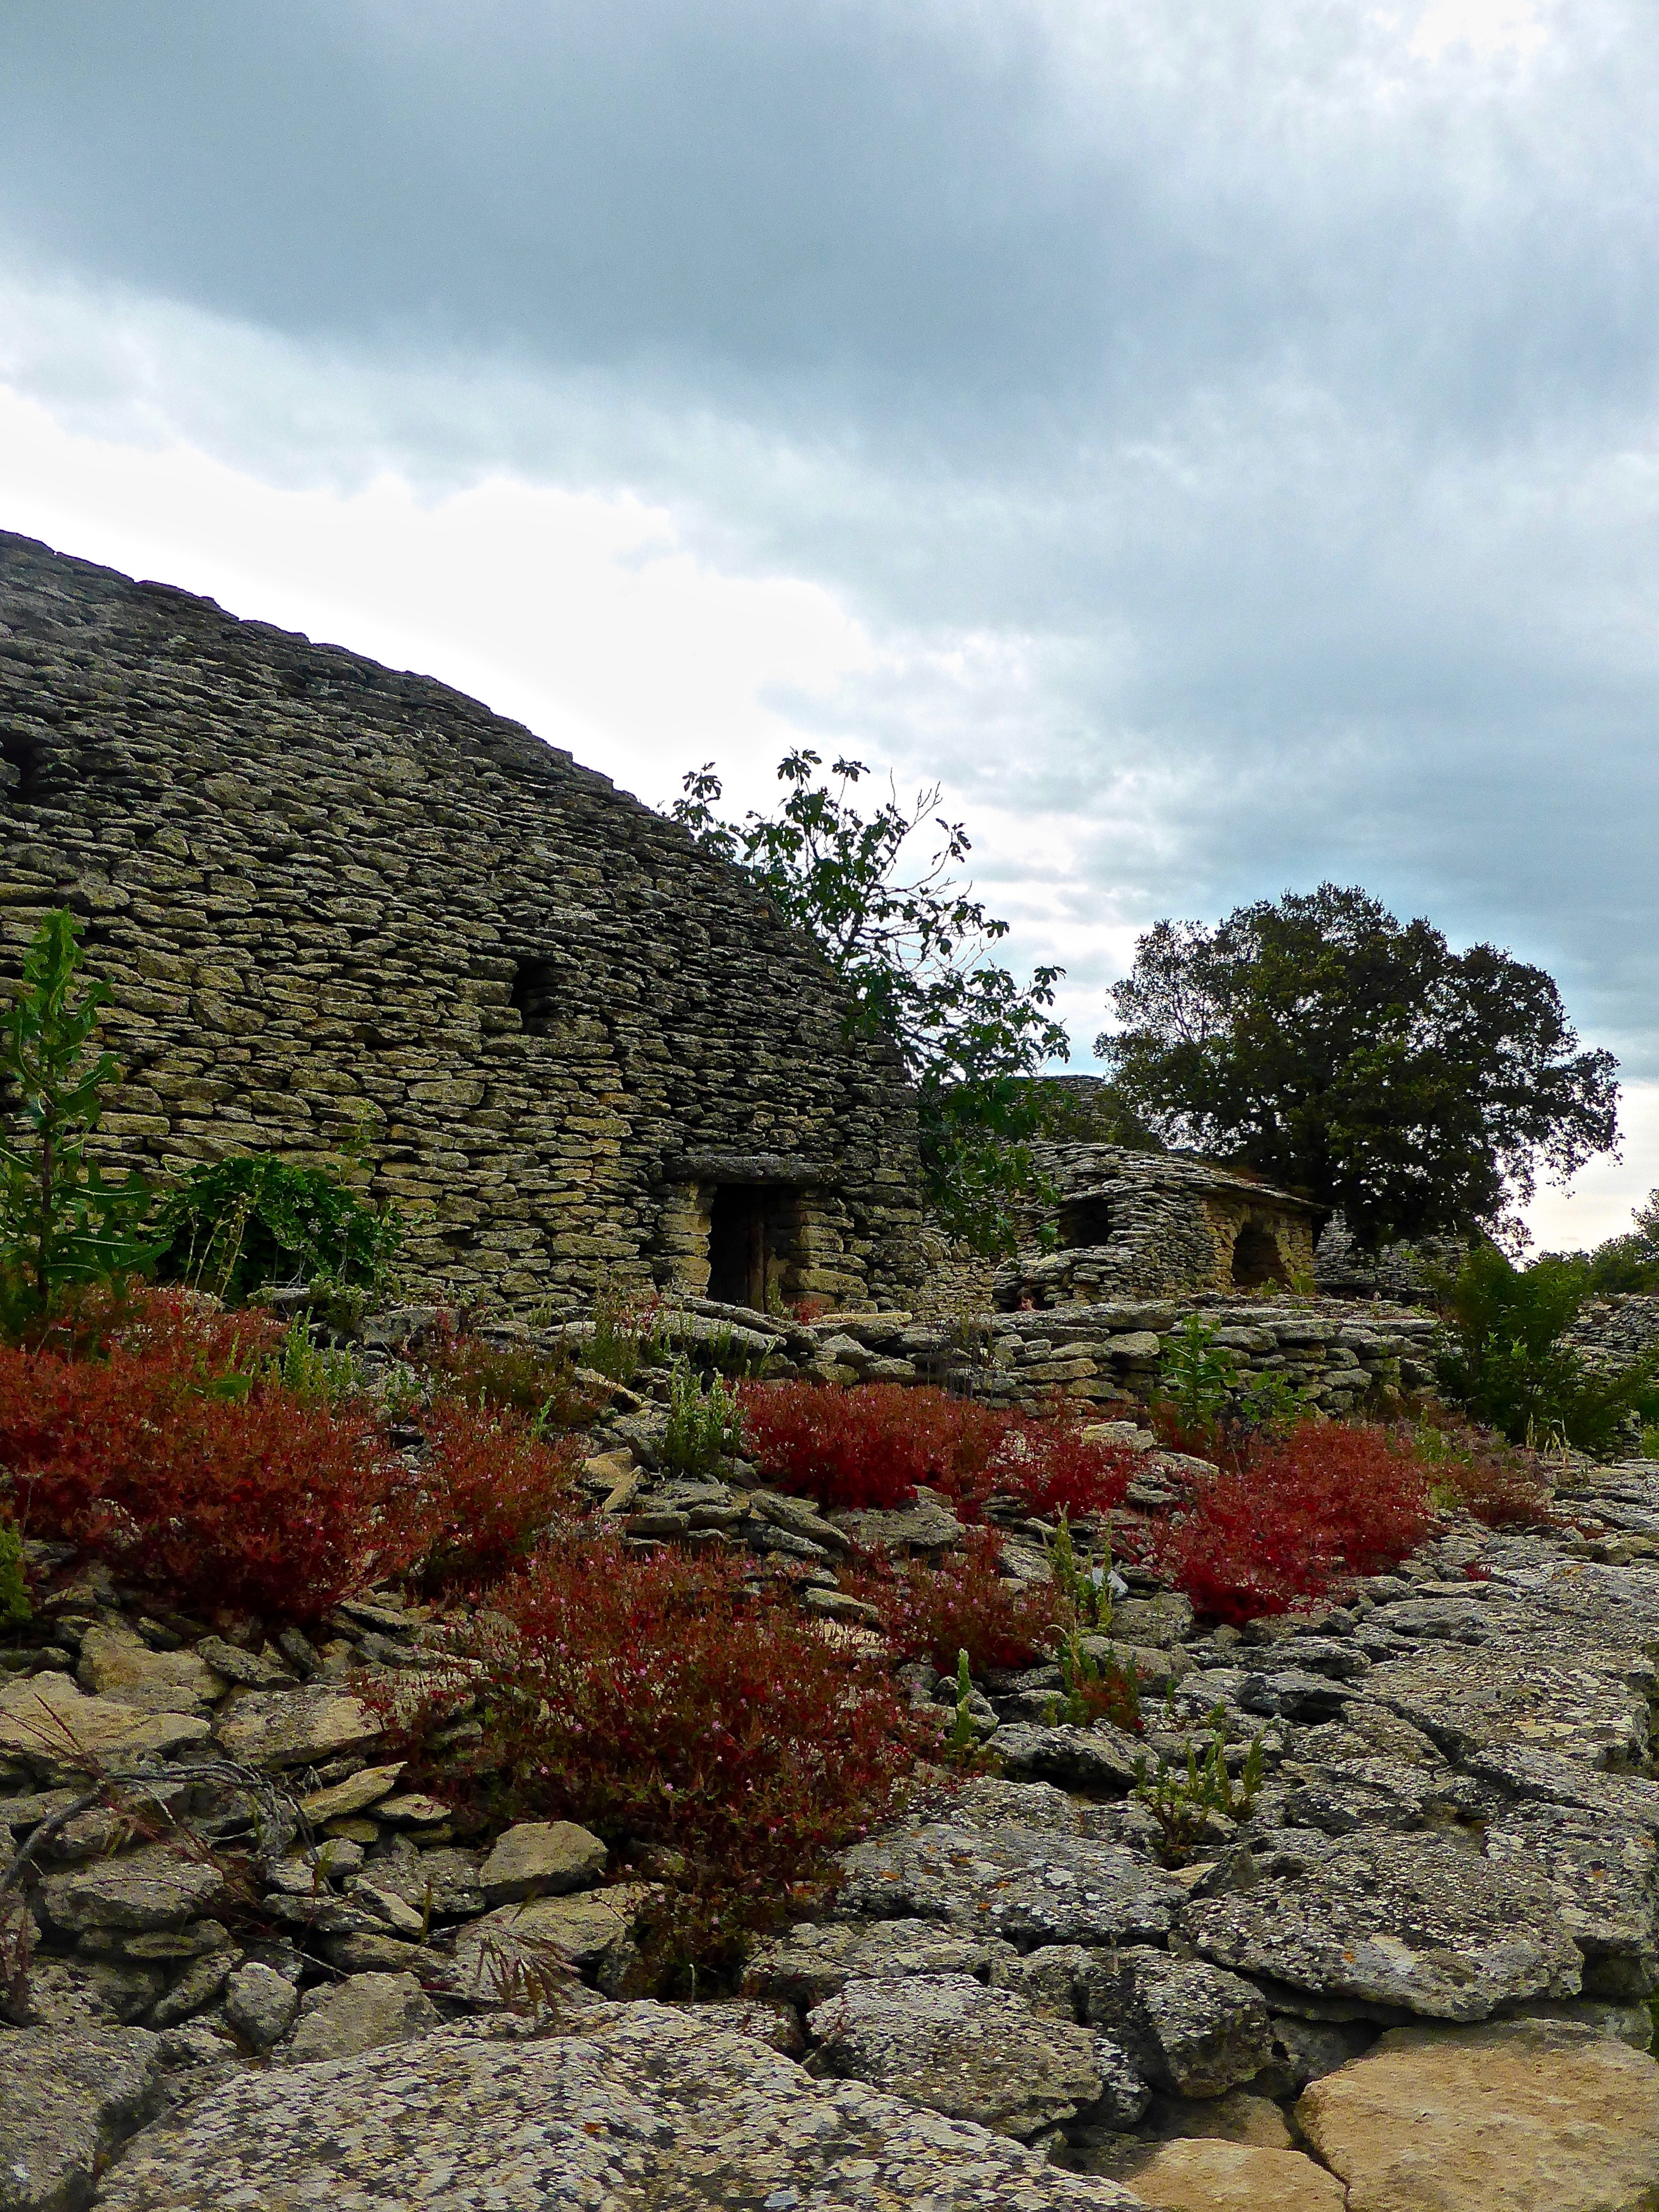
landscape, tree, rock, mountain, structure, leaf, hill, flower, building, wall, stone, village, construction, autumn, exterior, stone wall, garden, material, flowers, block, design, ruins, shrub, stone background, rural area, building materials, building construction, building blocks, drywall